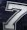
Number: 7